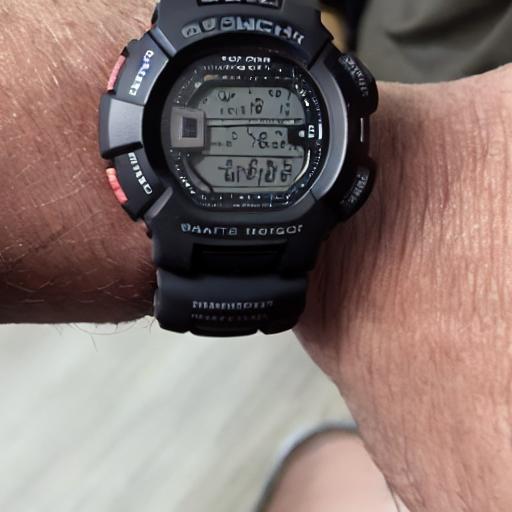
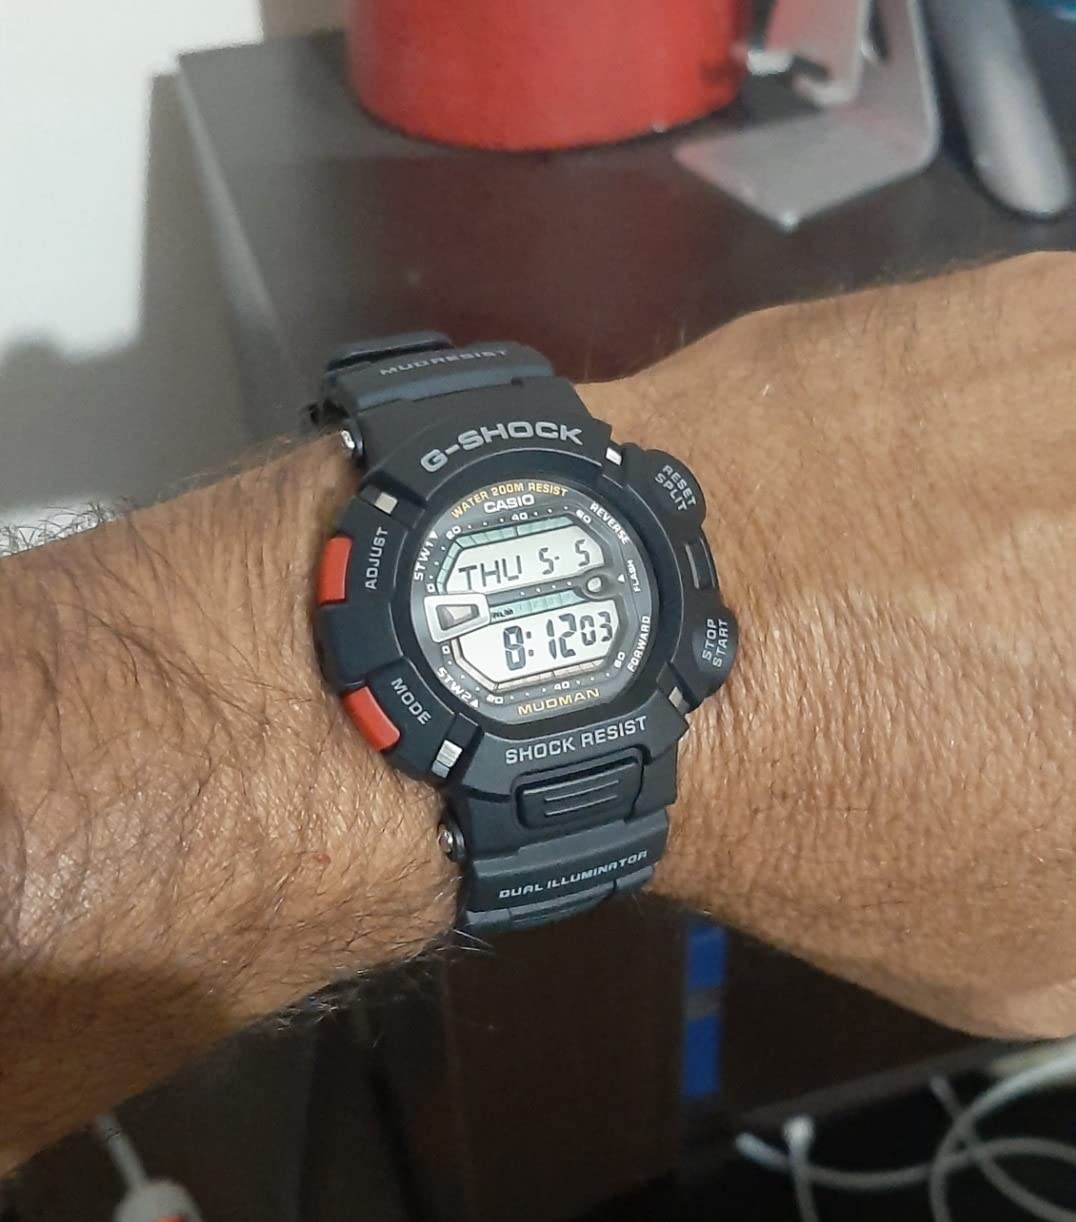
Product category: accessories_watch
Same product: no